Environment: real
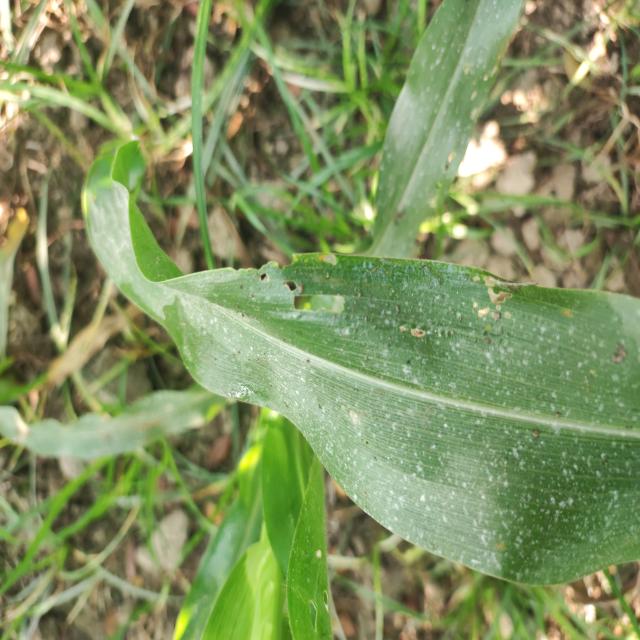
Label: fall_armyworm